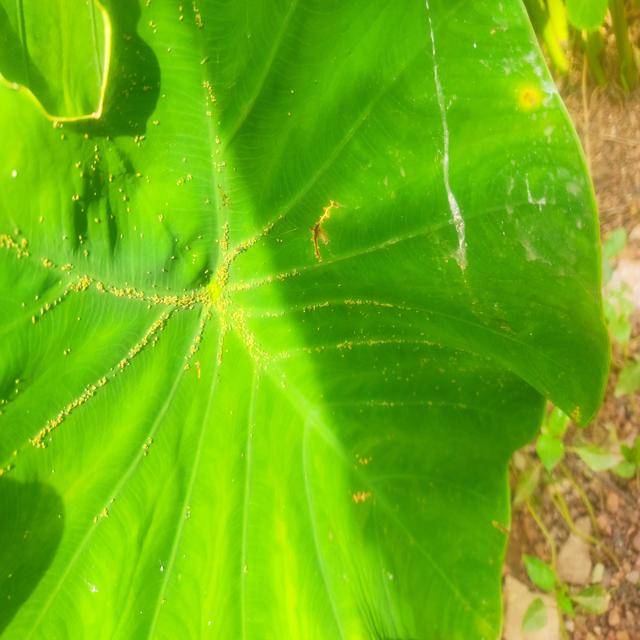
Label: Early_Blight